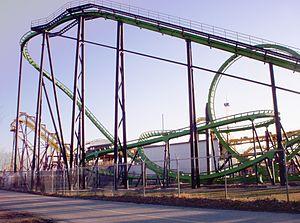
Elitch Gardens réouverture du parc après relocalisation
La Ronde est un parc d'attractions de 591 000 m² situé sur l'île Sainte-Hélène, à Montréal. Le parc d'attractions appartient à Six Flags sous un bail emphytéotique avec la ville de Montréal, depuis 2001. Depuis l'ouverture du parc, dans le cadre de l'Exposition universelle de 1967, l'exploitation était assurée par la Compagnie de l'Expo et de 1967 à 1969, puis par la ville de Montréal de 1969 à 2001. Le parc est ouvert de la mi-mai à la fin octobre. Le parc, qui compte exactement 42 manèges et attractions, attire environ 1,2 million de visiteurs chaque année.
Intamin AG, usuellement abrégée Intamin, est une société de conception et de construction de montagnes russes, tours de chute et autres attractions à sensations fortes. Elle est aussi connue, dans une moindre mesure, dans le transport public comme constructeur de monorails. Son siège social se trouve à Wollerau, en Suisse.